Tom Boerwinkle

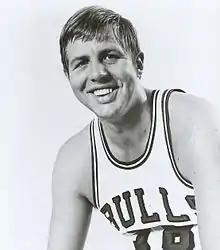
Boerwinkle in 1969

Thomas F. Boerwinkle (August 23, 1945 – March 26, 2013) was an American National Basketball Association (NBA) center who spent his entire career with the Chicago Bulls.